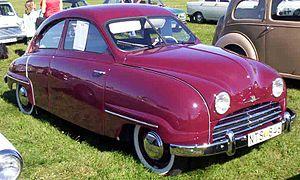
La Saab 92 est la première automobile produite par Saab, commercialisée entre 1949 et 1956
Sixten Sason, de son vrai nom Karl-Erik Sixten Andersson, né le 12 mars 1912 à Skövde et mort le 1ᵉʳ avril 1967 à Solna, est un designer industriel suédois. Il doit sa notoriété au fait d'avoir dessiné les premières automobiles Saab.